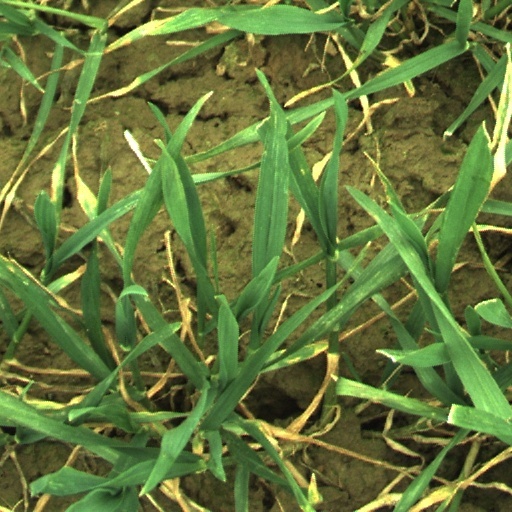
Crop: wheat